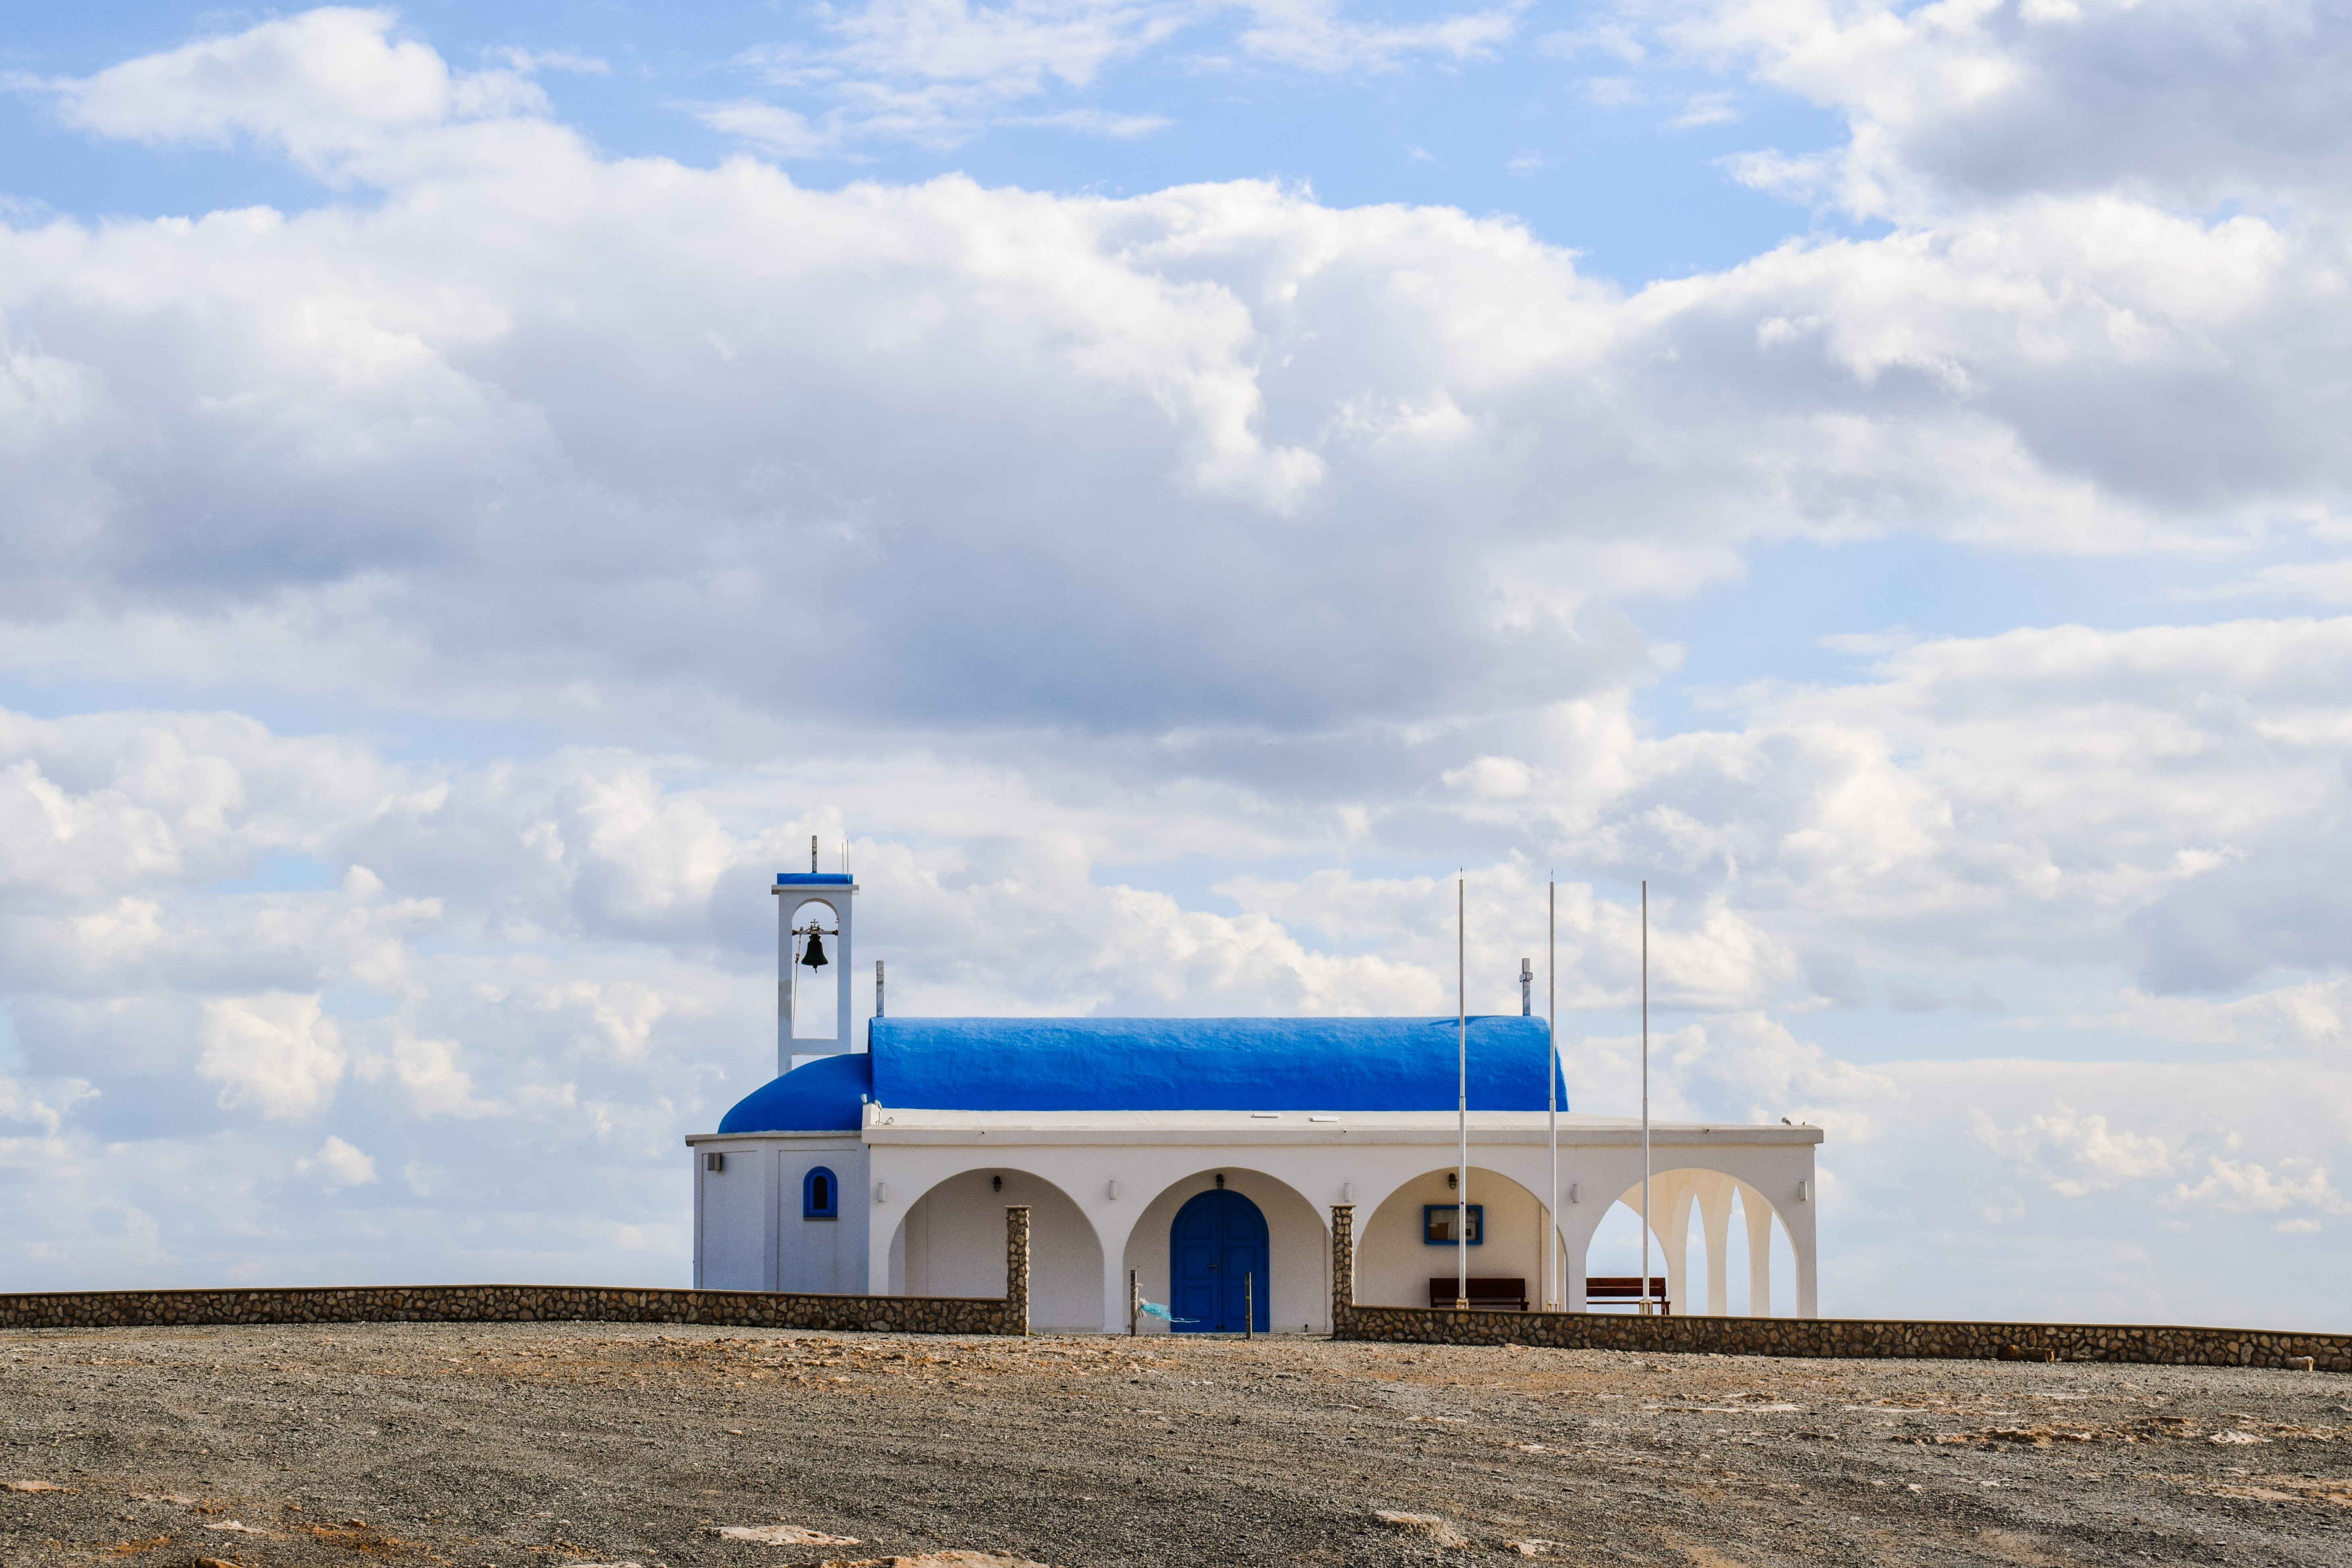
church, blue, white, mediterranean, architecture, sky, clouds, scenery, religion